Shaman Tour

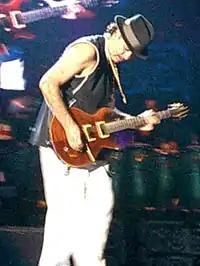
Carlos Santana at Palau Sant Jordi in Barcelona, September 23, 2003

The Shaman Tour was the thirty-second concert tour promoting the band's 2002 album "Shaman".